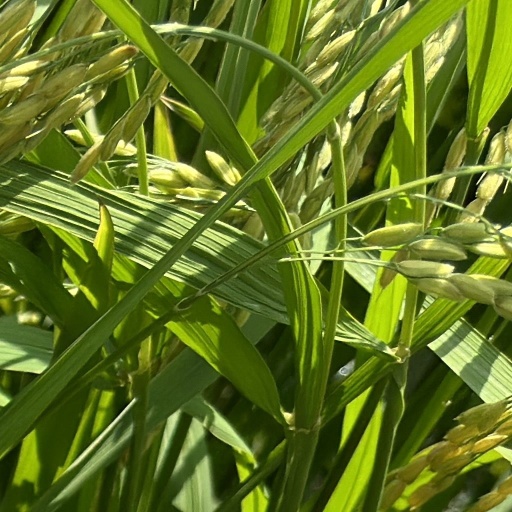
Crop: rice